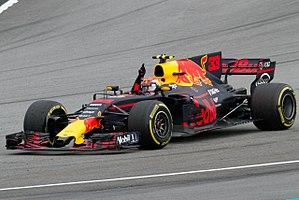
Red Bull Racing est une société britannique qui engage l'écurie Red Bull Racing qui dispute le championnat du monde de Formule 1 sous licence autrichienne depuis 2007. L'écurie est fondée en 2005 avec le rachat par Red Bull de l'écurie Jaguar Racing. De 2010 à 2013, grâce à Mark Webber et Sebastian Vettel, Red Bull Racing remporte avec un moteur V8 Renault quatre titres de champion du monde des constructeurs tandis que Sebastian Vettel est couronné quatre fois de suite chez les pilotes.